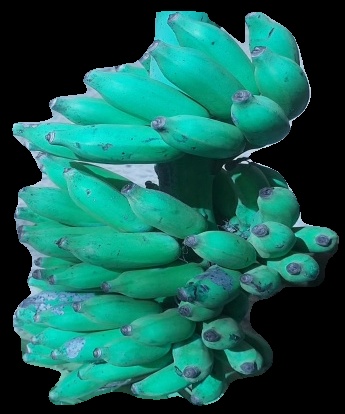
Variety: elakki-bale
Grade: grade3